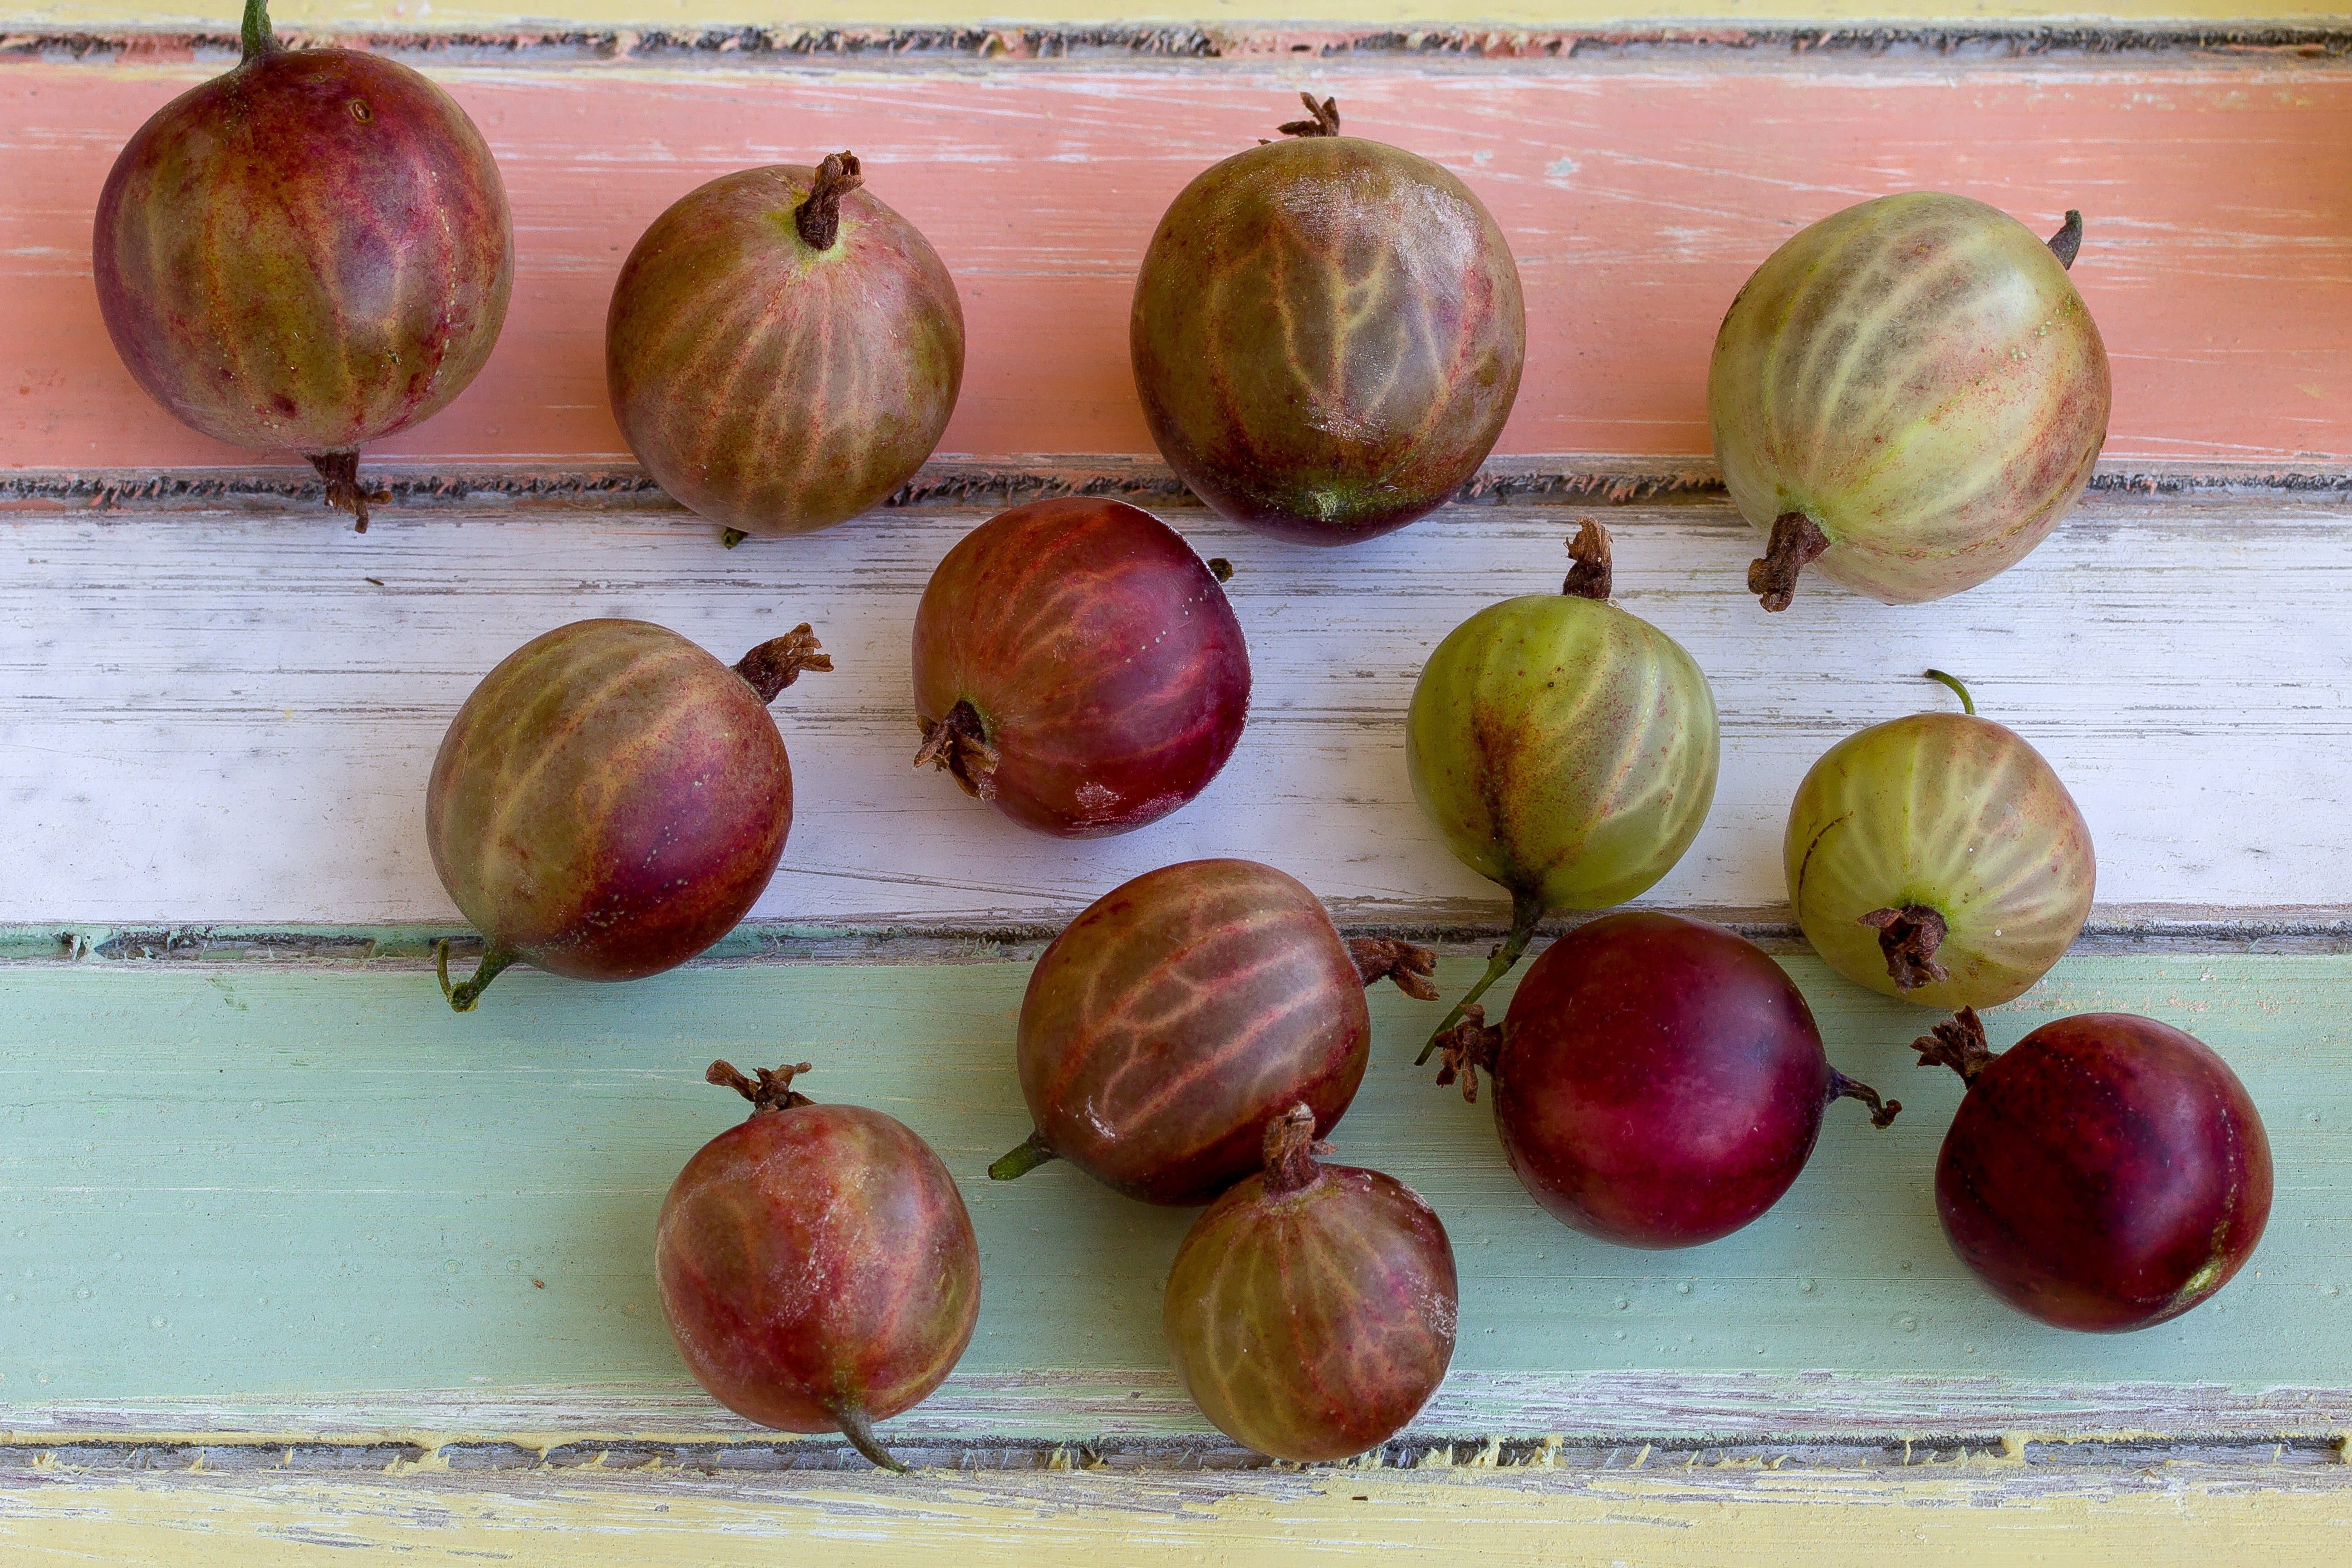
plant, fruit, food, produce, vegetable, still life, onion, background, berries, fruits, chestnut, pastellfarben, flowering plant, shallot, gooseberries, common fig, land plant